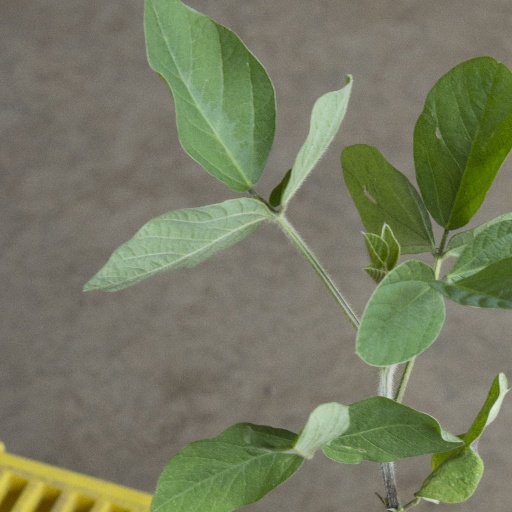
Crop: soybean